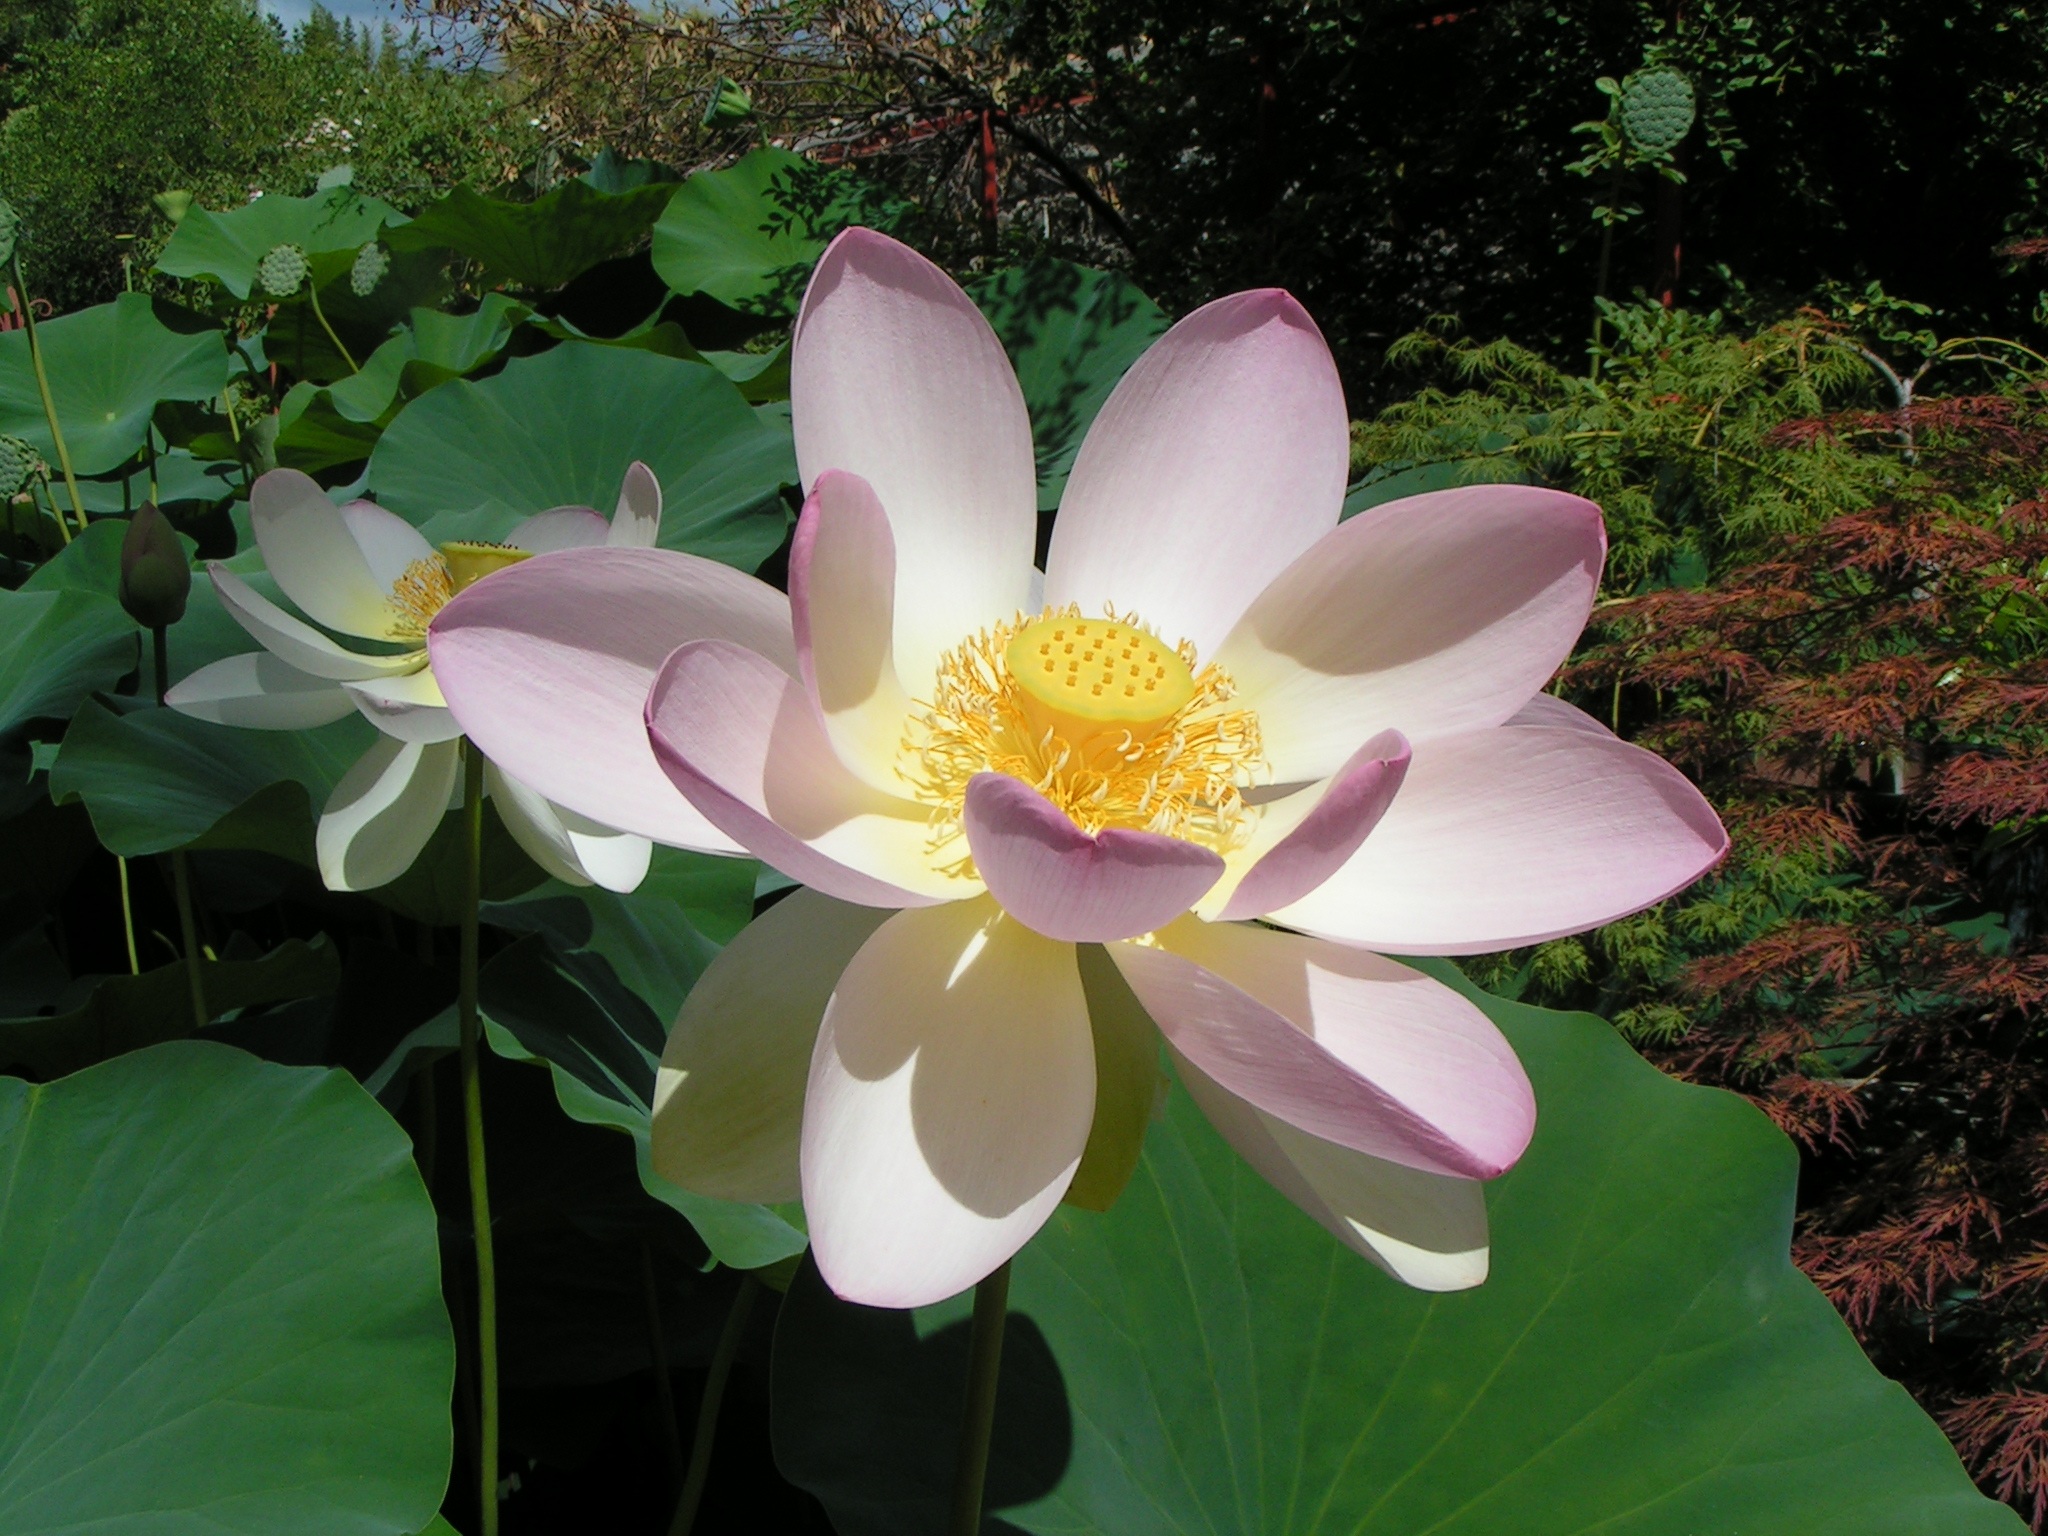
nature, plant, flower, petal, pond, peace, botany, aquatic, garden, pink, sacred lotus, aquatic plant, flora, violet, lotus, mare, flowering plant, land plant, lotus family, proteales